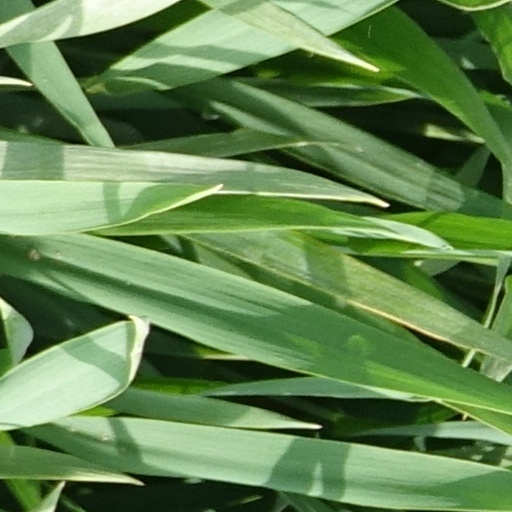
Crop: wheat